74th Berlin International Film Festival

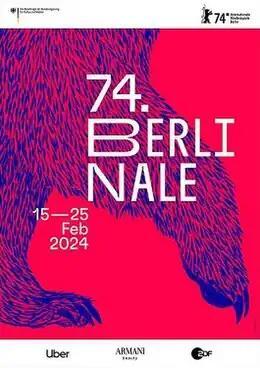
Official festival poster

The 74th annual Berlin International Film Festival, usually called the Berlinale, took place between 15 and 25 February 2024 in Berlin, Germany. Kenyan-Mexican actress Lupita Nyong'o was named the Jury President for the main competition. This year's Berlinale was Carlo Chatrian and Mariette Rissenbeek's final edition in charge, following their dismissal in 2023. The festival opened with Tim Mielants' "Small Things Like These."